Maine Marathon

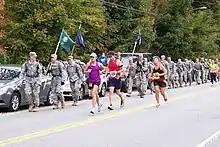
Runners and marchers in 2013

The Gorham Savings Bank Maine Marathon, formerly known as the Casco Bay Marathon, is a series of USATF-certified road running events held each October in Portland, Maine that includes a full marathon, a half marathon, and a marathon relay. The course is an out-and-back that starts and finishes along the Back Cove of Portland, going up the coast to Yarmouth and back.